The Underworld (film)

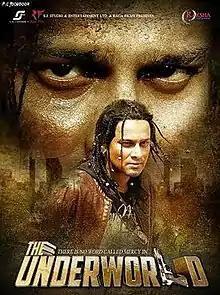
Theatrical release poster

The Underworld is a 2018 Indian Assamese-language action thriller film featuring Zubeen Garg and Parineeta Borthakur in lead roles. Directed by Rajesh Jashpal and produced by S J Studio & Entertainment Pvt. Ltd. & Raga Films, the film also features Biju Phukan, Nipon Goswami, Pabitra Rabha, Diganta Hazarika, Utpal Das and Baharul Islam.